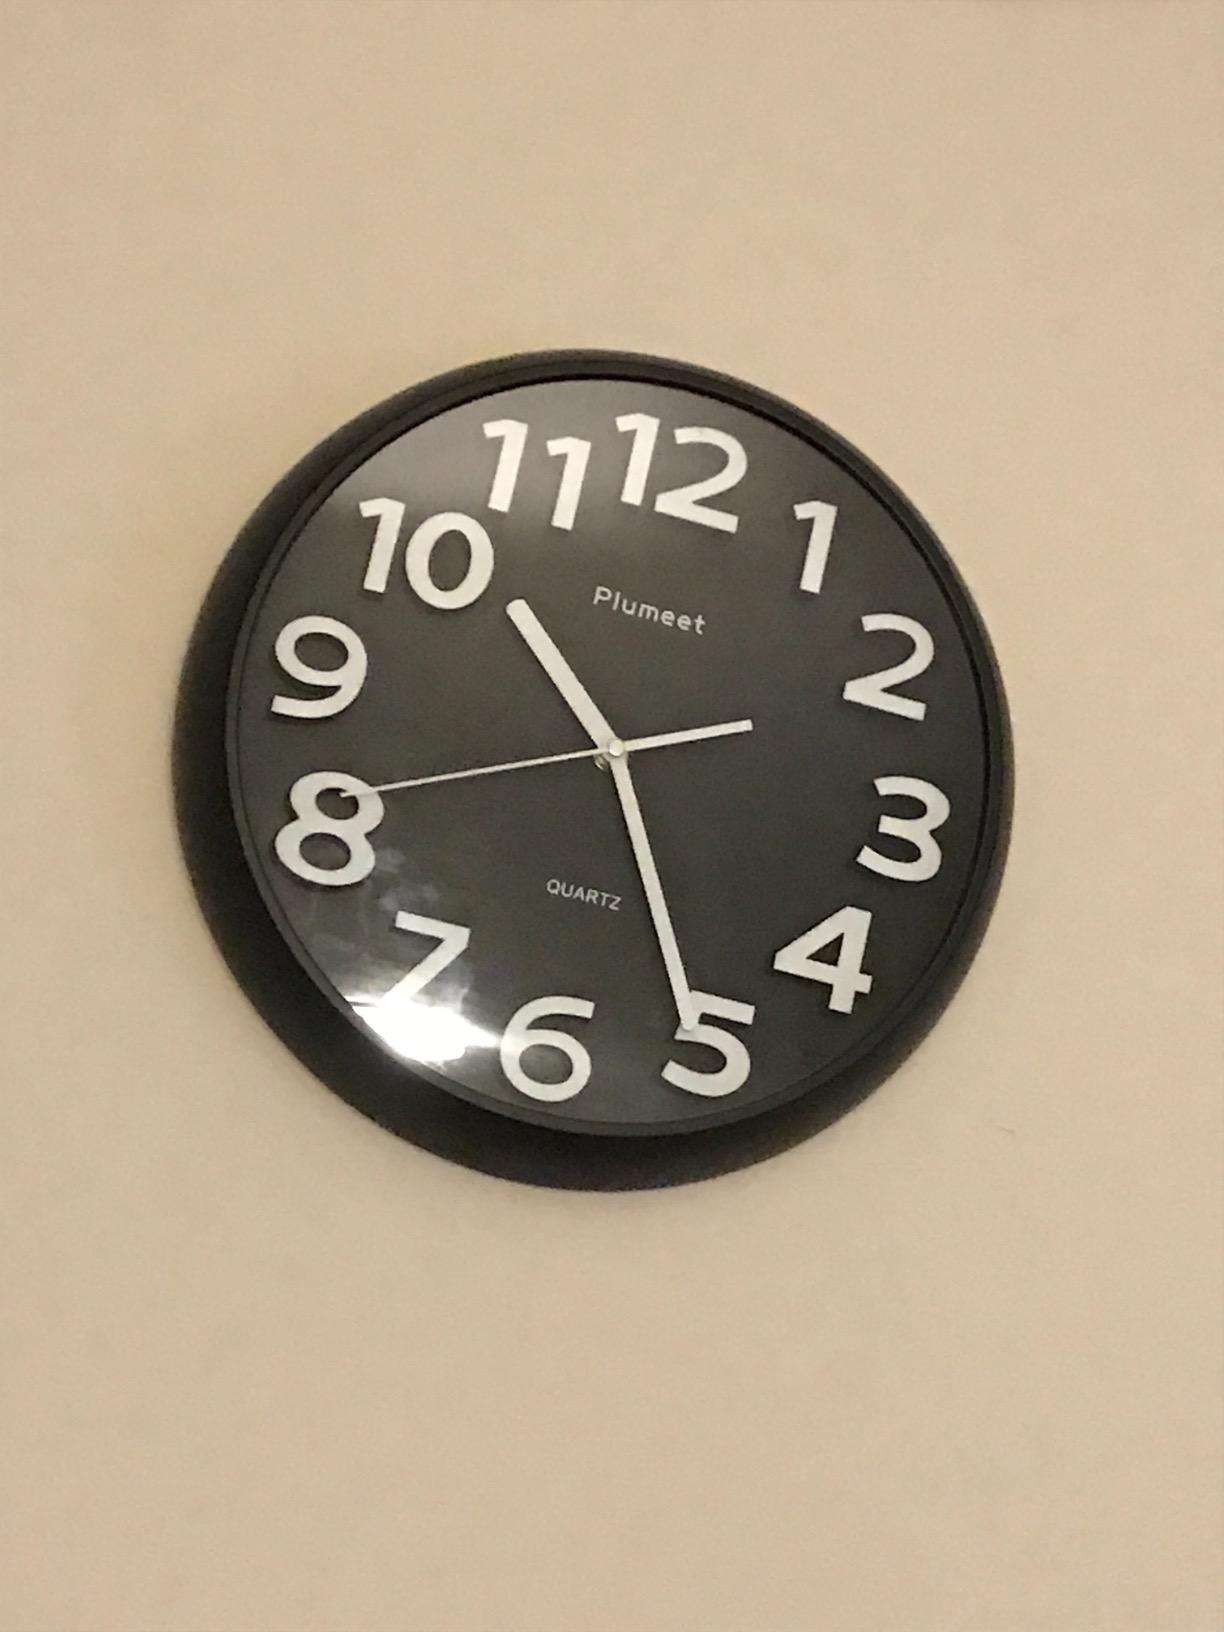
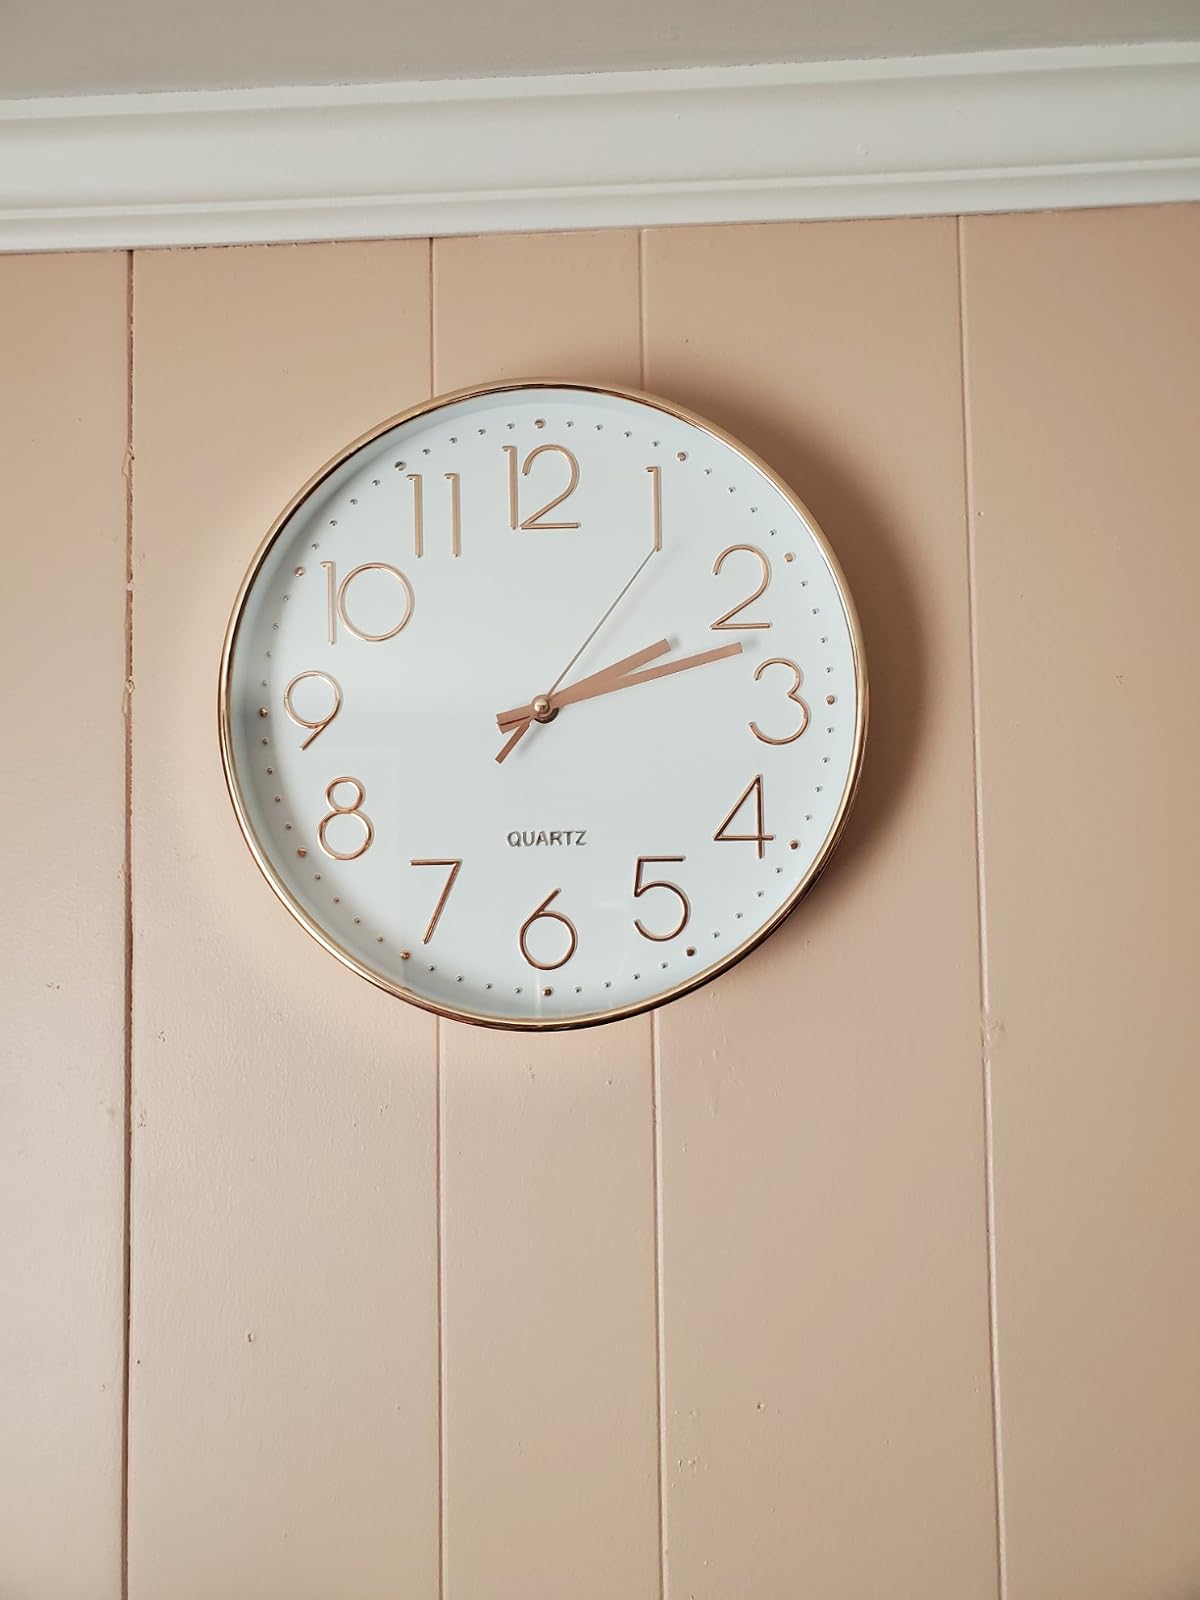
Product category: clock
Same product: no